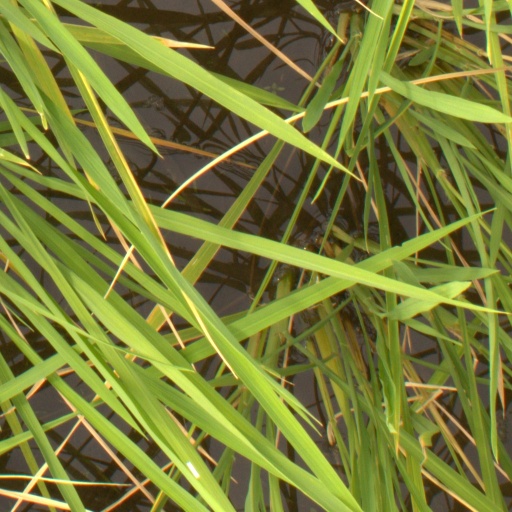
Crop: rice